Raazi

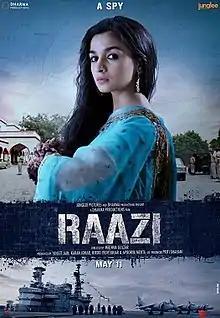
Theatrical release poster

Raazi is a 2018 Indian Hindi-language spy thriller film directed by Meghna Gulzar and produced by Vineet Jain, Karan Johar, Hiroo Yash Johar and Apoorva Mehta under the banners of Junglee Pictures and Dharma Productions. It stars Alia Bhatt, alongside Vicky Kaushal, Rajit Kapur, Shishir Sharma, and Jaideep Ahlawat. The film is an adaptation of Harinder Sikka's 2008 novel "Calling Sehmat", a true account of an Indian Research and Analysis Wing (RAW) agent who, upon her father's request, is married into a family of military officers in Pakistan to relay information to India, prior to the Indo-Pakistani War of 1971.